Enda of Aran

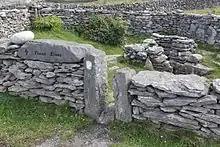
Tobar Éinne (Tobar Éanna), Saint Enda's holy well on Inis Oírr

This holy well is situated on the approach road to Silver Strand close to the village of Barna in County Galway, about 5 kilometres from Galway city. It is reputed to have been the resting place of St Enda of Aran on his way to the Aran islands. Local tradition has it that St Enda used it to spend the night here on his way to the islands and that one day a well sprung up as he prayed. Through the years pilgrimages were made regularly to the well.